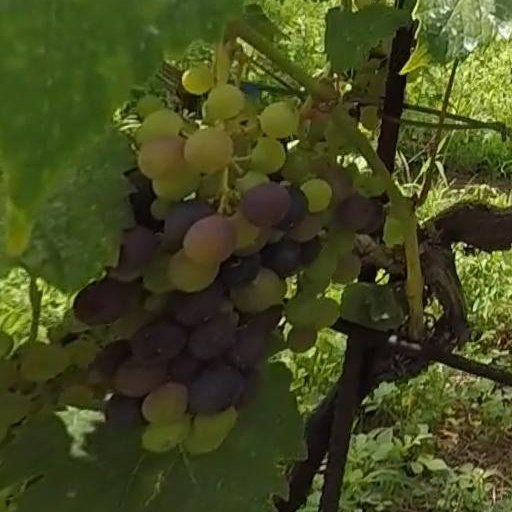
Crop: grape